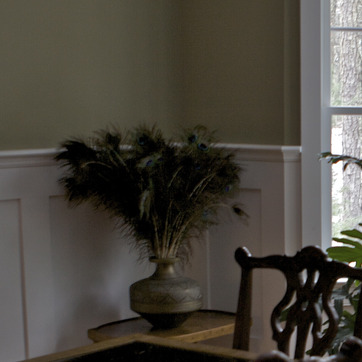
Material: foliage